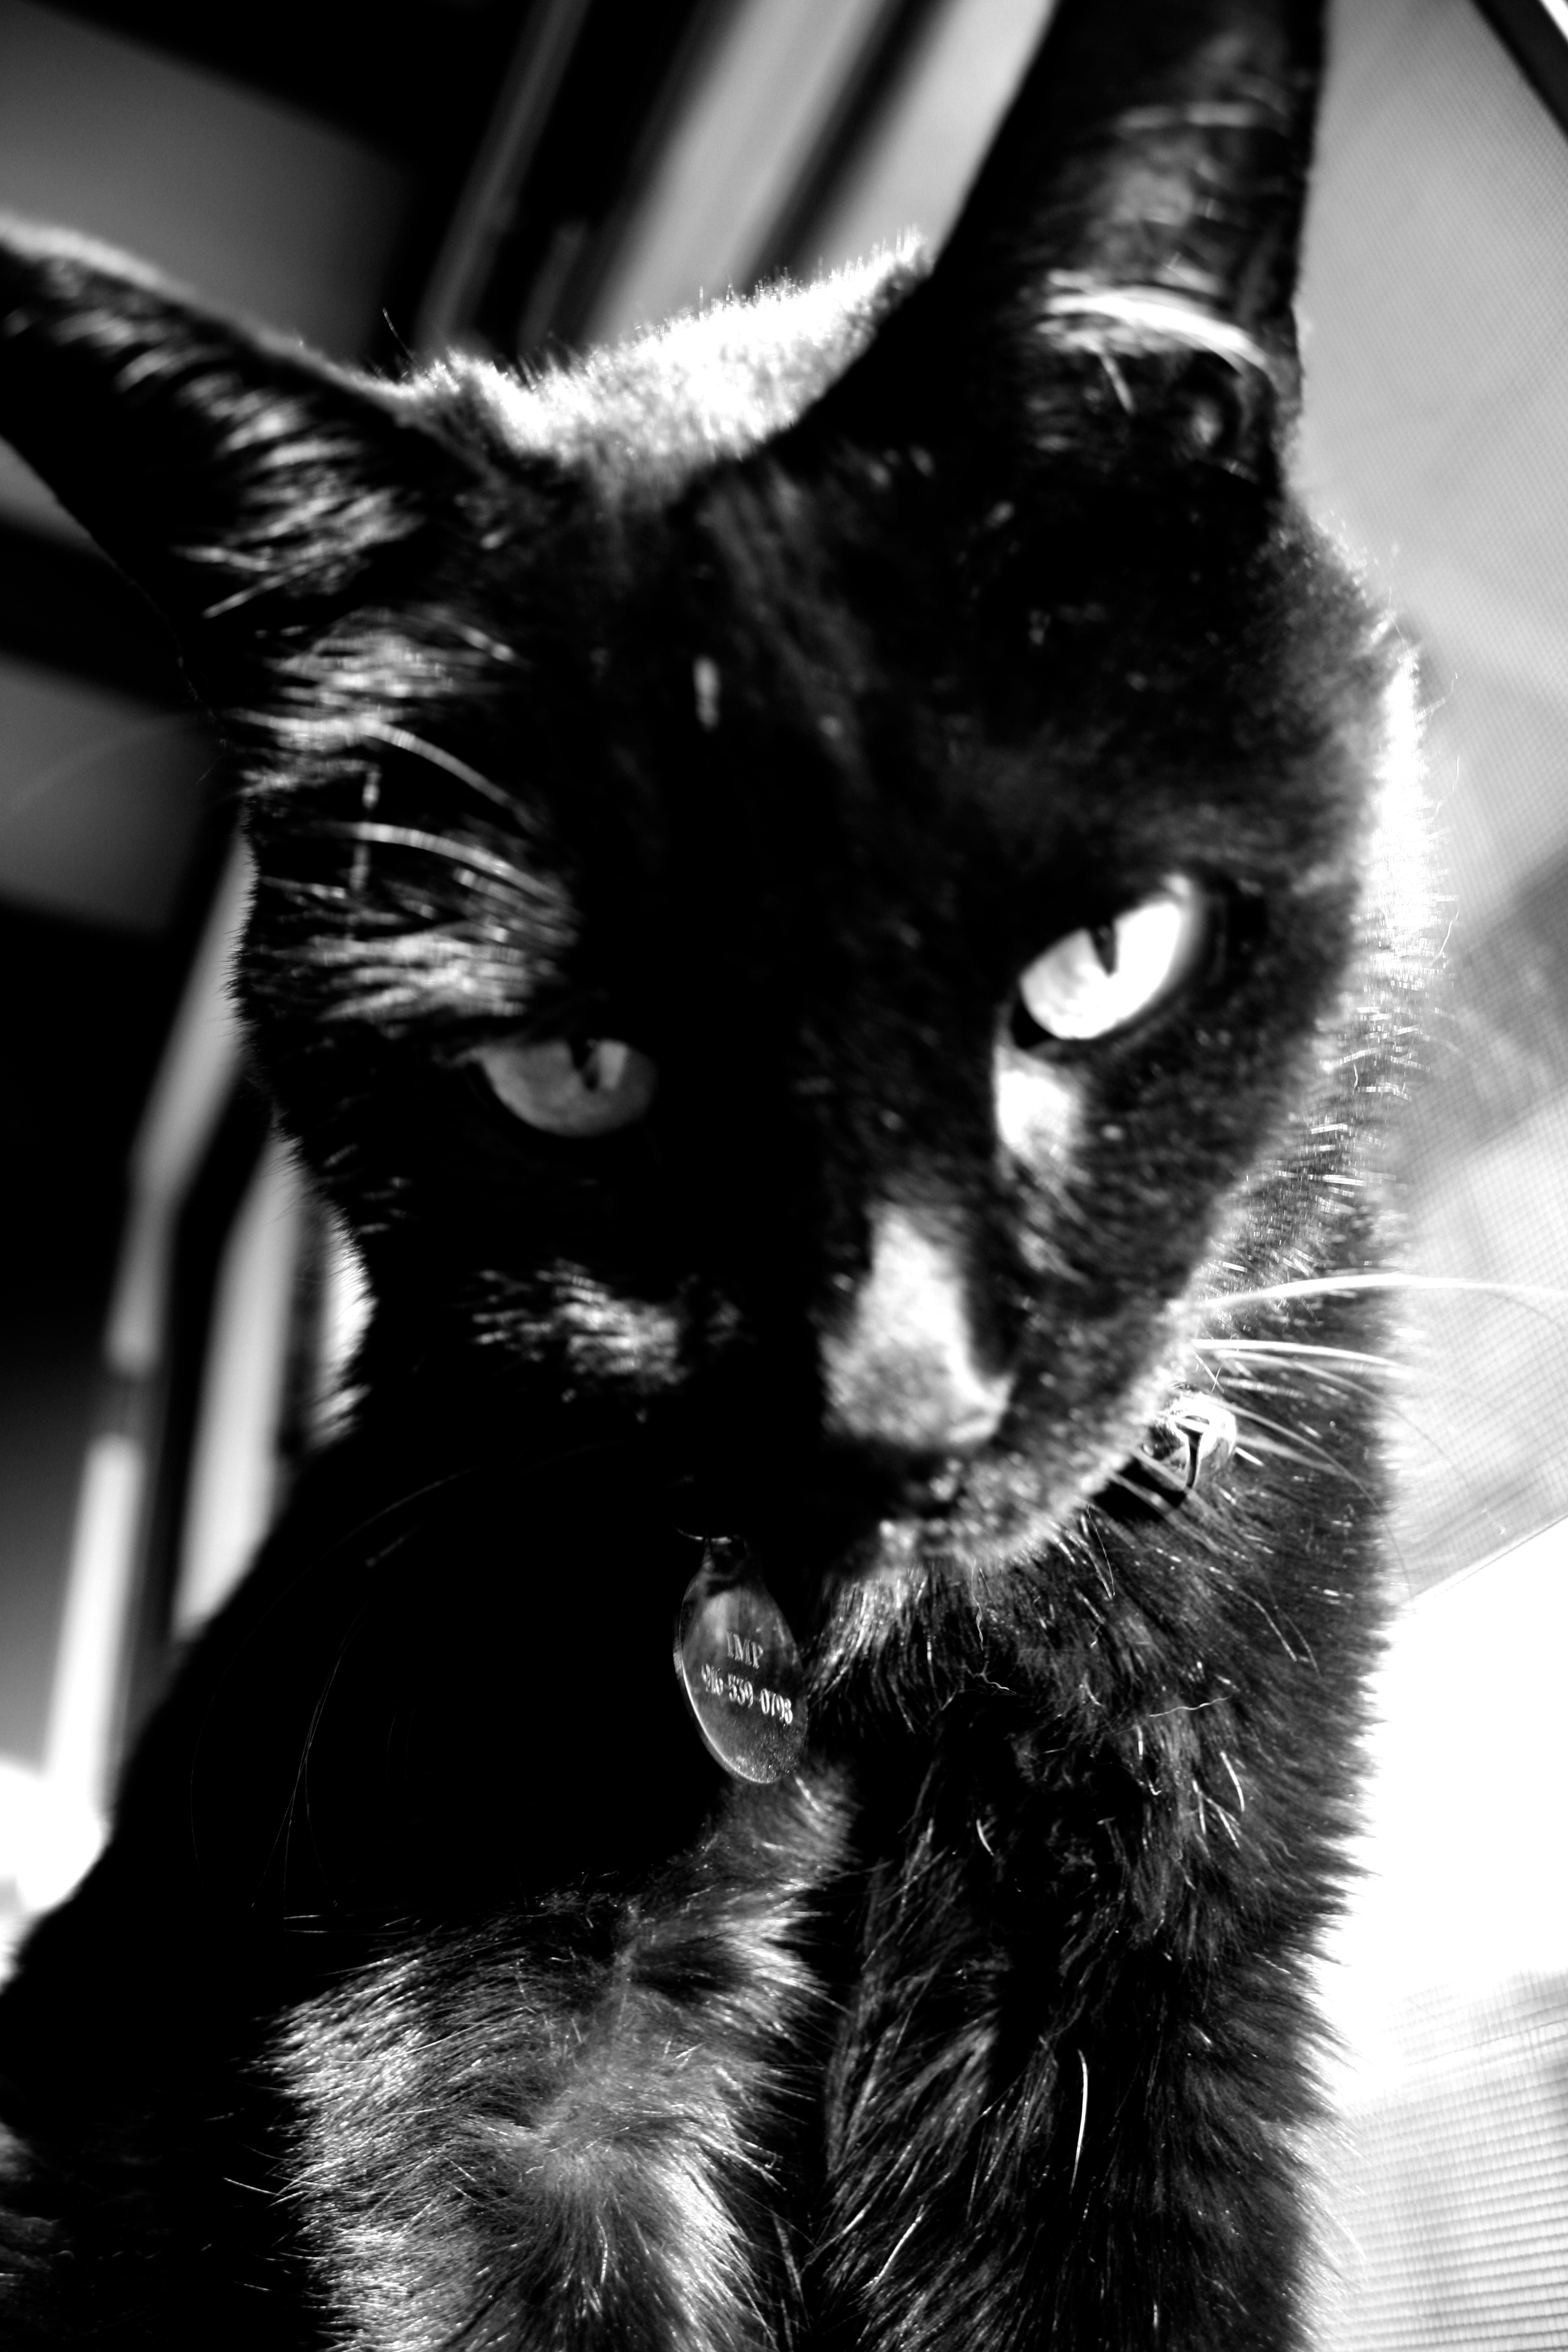
black and white, animal, cat, mammal, black cat, black, monochrome, bw, nose, whiskers, vertebrate, monochrome photography, small to medium sized cats, cat like mammal